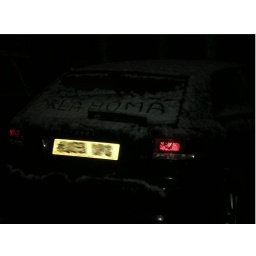
Found this car in the car park after the dress rehearsal for a production of Oklahoma! in Heywood, March 2008